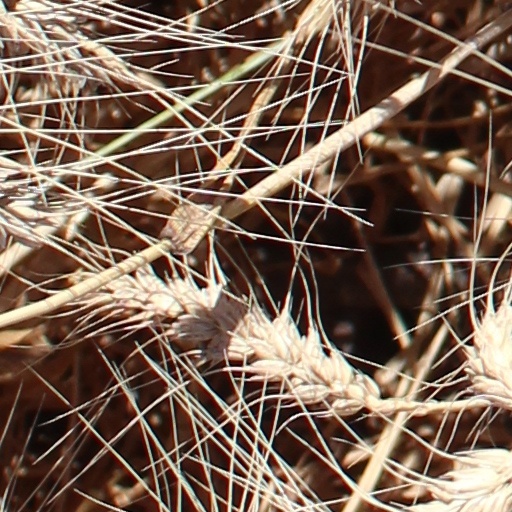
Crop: wheat